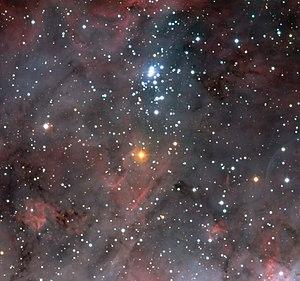
La nébuleuse de la Carène est une nébuleuse en émission et une nébuleuse par réflexion située dans la constellation de la Carène. Elle a été découverte par l'astronome français Nicolas-Louis de Lacaille en 1752 depuis le cap de Bonne-Espérance en Afrique du Sud.